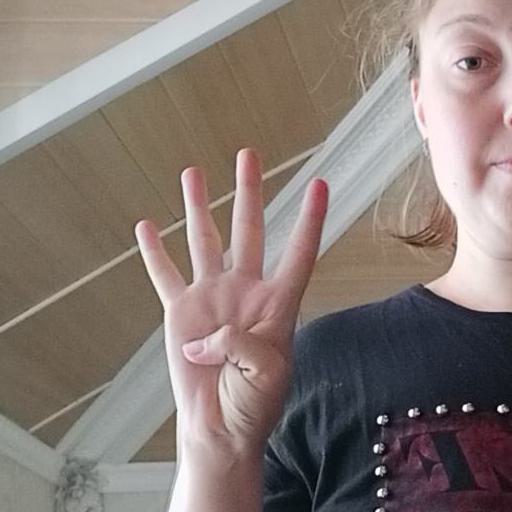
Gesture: four